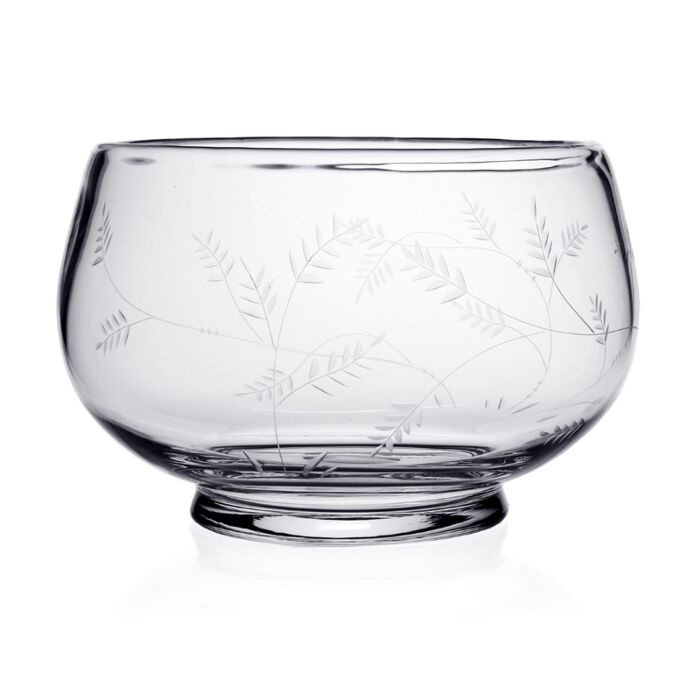
WYC Wisteria - Punch Bowl 10"
Brand: William Yeoward Crystal (WYC)
Category: Home & Garden > Kitchen & Dining > Tableware > Serveware > Punch Bowls